Wildlife of Saudi Arabia

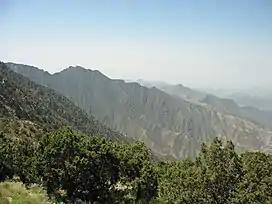
Mount Soudah of the Asir Mountains was thought to be the highest mountain in the country

Saudi Arabia has a range of mountains, the Sarawat or Sarat Mountains, which run parallel with the Red Sea coast. These are low at the northern end, have a gap in the middle between Medina and Ta'if, and are higher at the southern end, where Mount Soudah in the Asir Mountains, at just over is the highest point in Saudi Arabia. Between these mountains and the Red Sea is a coastal plain known as Tihamah. The west side of this range is a steep escarpment but to the east is a wide plateau called the Najd which is bounded on the east by a series of mountain ridges, including the Ṭuwayq Mountains, east of which the land descends gradually to the Persian Gulf.